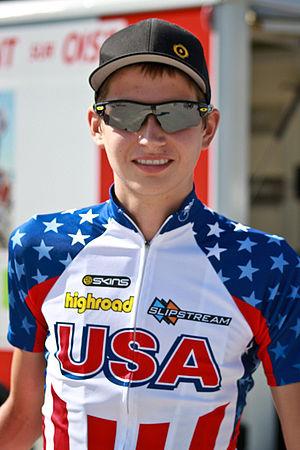
Joseph Lloyd Dombrowski, né le 12 mai 1991 à Marshall, est un coureur cycliste américain, membre de l'équipe UAE Emirates.